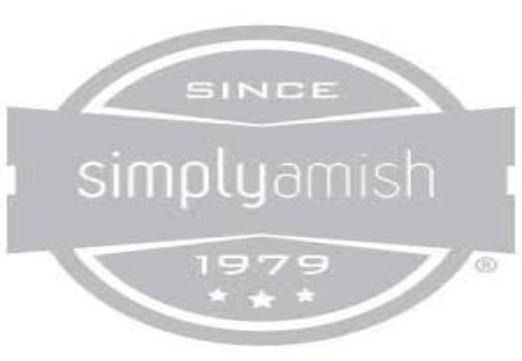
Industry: Necessities